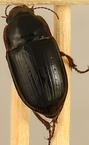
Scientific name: Euryderus grossus
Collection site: Central Plains Experimental Range NEON (CPER), plot CPER_003